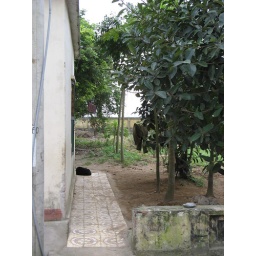
We took some earth from under the tree so that EMLW will have something of her home with her.